Brooklyn Tower

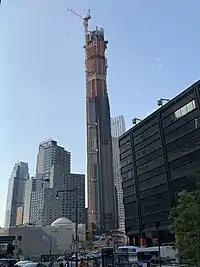
The tower under construction, looking north from Flatbush Avenue and Fulton Street

The Dime Savings Bank of Brooklyn was chartered in 1859; its name referenced the fact that clients could originally create an account with as little as a dime. The bank's home office moved several times in the late 19th century as the city of Brooklyn grew. By the 1900s, Brooklyn was part of the City of Greater New York, and transportation and businesses were expanding into the area east of Brooklyn Borough Hall (including what is now Albee Square). A new home-office building for the Dime Savings Bank at DeKalb Avenue and Fleet Street was announced in September 1905. The irregular site had cost $230,000 to acquire.